A Houseful of Love

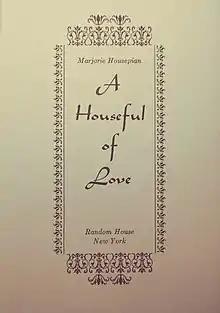

A Houseful of Love is a novel by Marjorie Housepian Dobkin, published in 1957 by Random House, that tells the story of an extended family of Armenian-Americans in 1929. It was a "New York Times" and "New York Herald Tribune" bestseller and was translated into several languages.